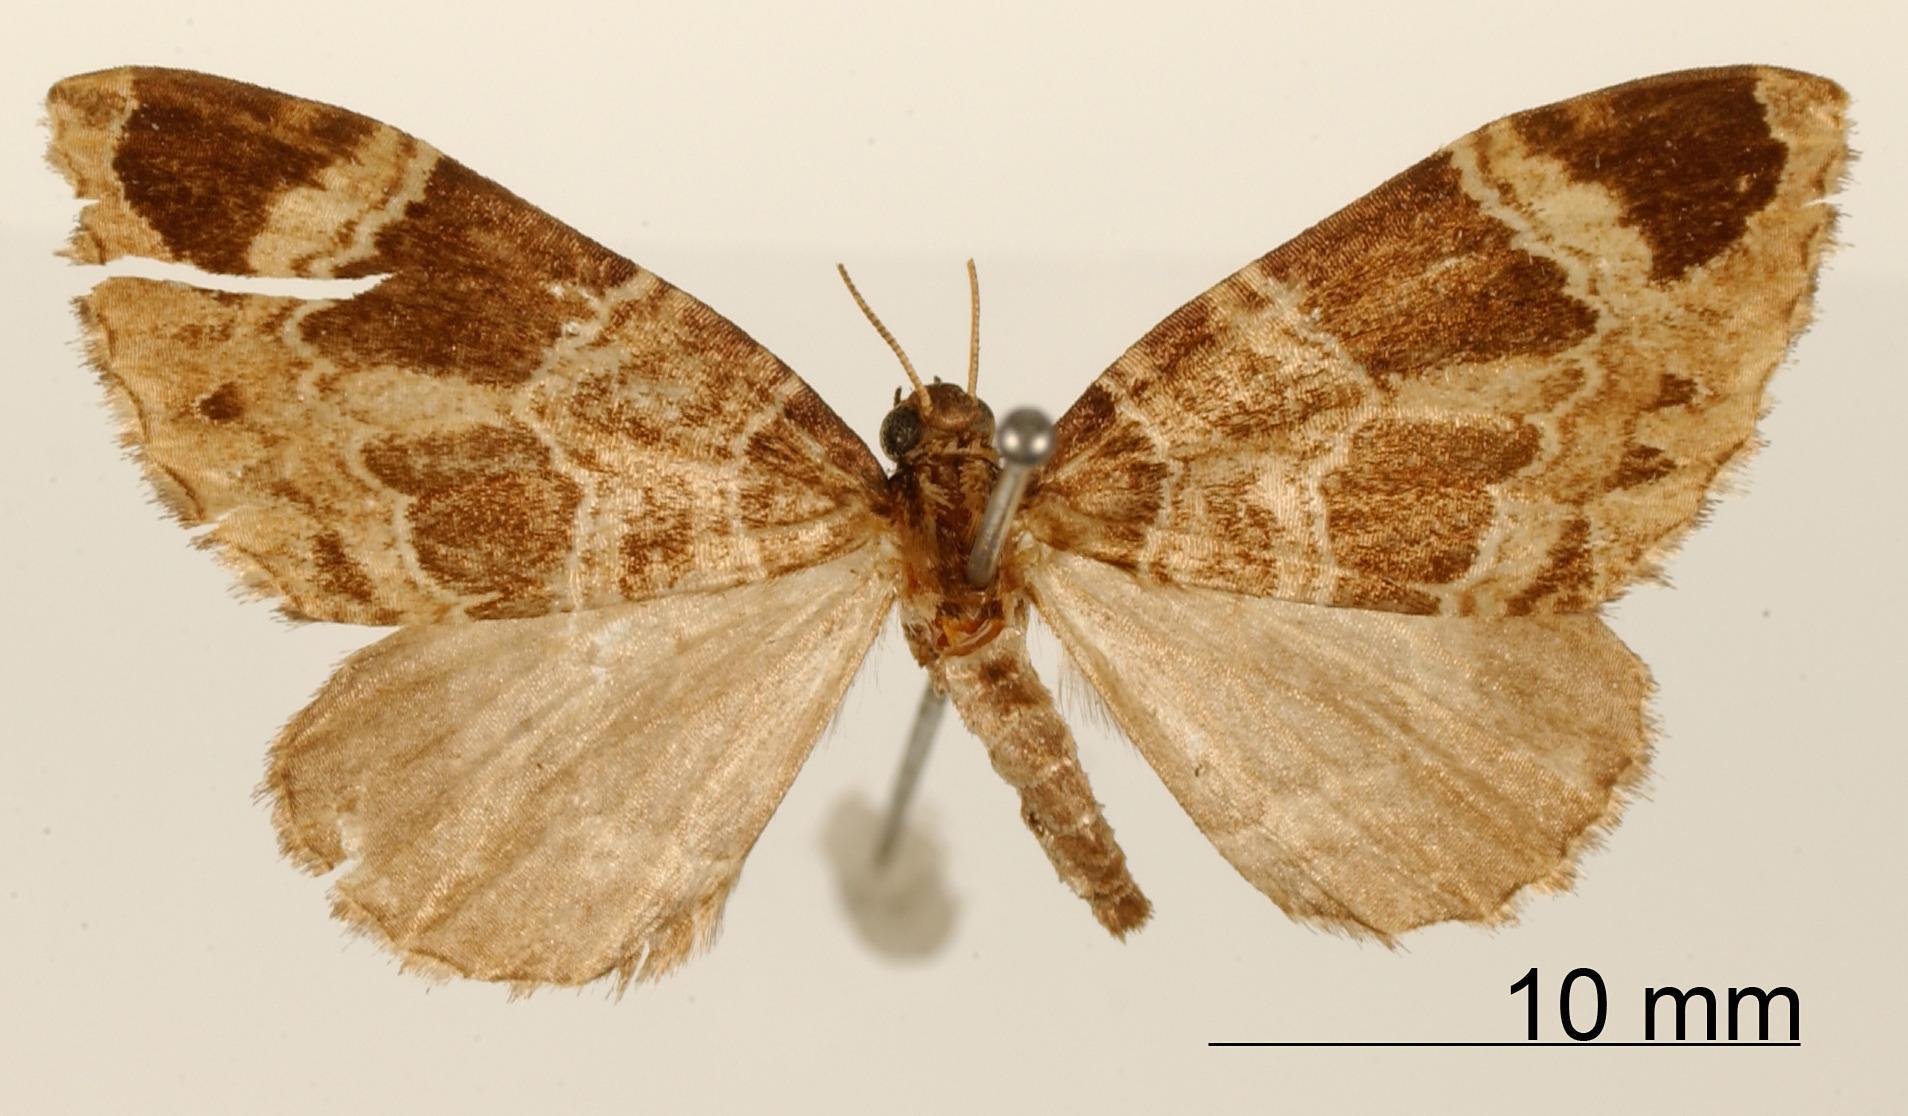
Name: Cidaria salediza
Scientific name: Cidaria salediza Dognin, 1893
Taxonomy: Animalia, Arthropoda, Insecta, Lepidoptera, Geometridae, Larentiinae
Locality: Environs de Loja, Ecuador